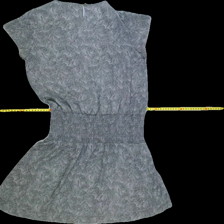
View: back
Type: Dress
Category: Ladies
Brand: Not Applicable
Colors: Grey, Black
Material: 100% polyester
Pattern: Geometric print
Cut: C-collar, Regular
Size: 36
Season: All
Trend: No trend
Stains: Yes
Price range: 50-100
Recommended usage: Export